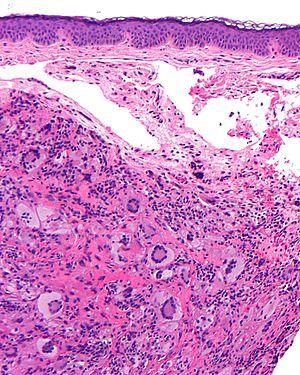
Le xanthogranulome juvénile est une forme de tumeur histiocytaire. Elle est plus fréquemment présente sur la peau du bébé ou du jeune enfant sous forme de nodules composés de cellules histiocytaires, mais se développant parfois dans les yeux ou des organes internes.